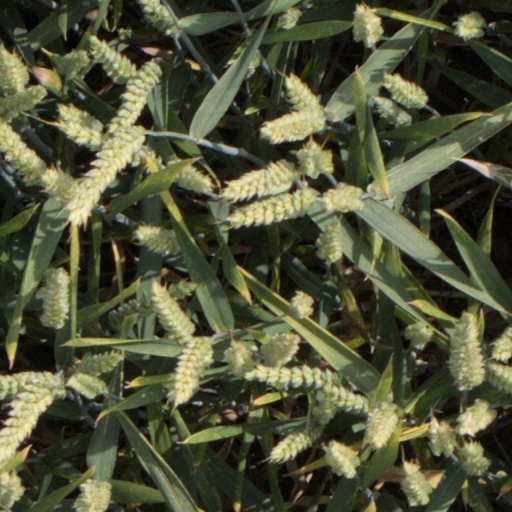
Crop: wheat